Iván Rodríguez

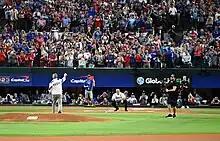
George W. Bush throwing a ceremonial first pitch to Rodríguez prior to Game 1 of the 2023 World Series

Following the 2009 season, Rodríguez filed for free agency, declining the Rangers' offer of salary arbitration. On December 11, 2009, Rodríguez signed a two-year, $6 million contract with the Washington Nationals.